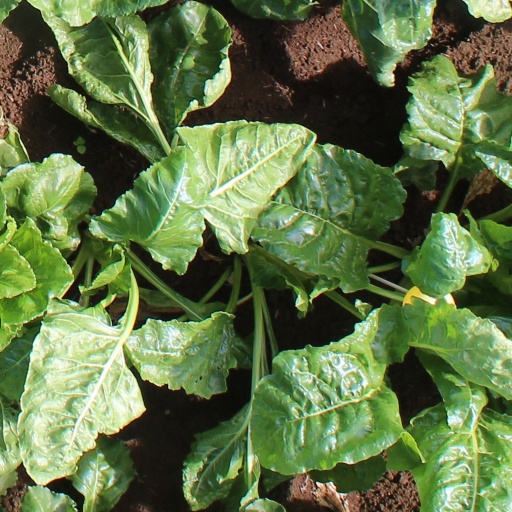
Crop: sugar beet